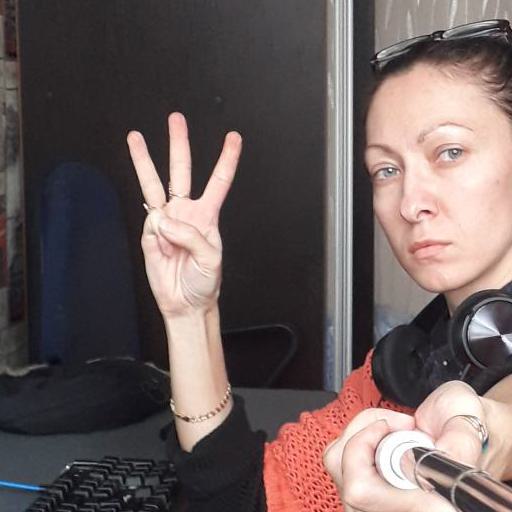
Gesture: three